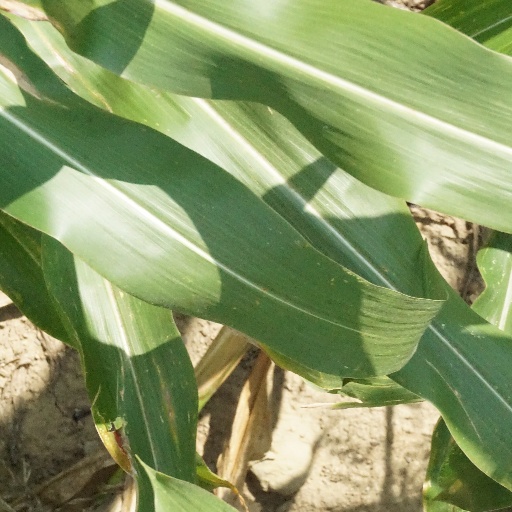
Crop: maize; corn